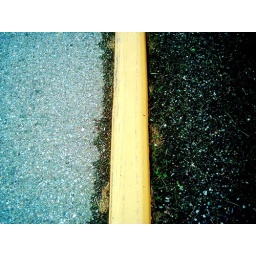
The yellow curb keeps out water that flows in the dark area on its way to a storm drain.